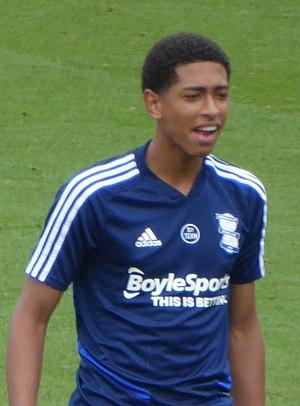
Jude Bellingham, né le 29 juin 2003 à Stourbridge, est un footballeur anglais qui évolue au poste de milieu de terrain au Borussia Dortmund.